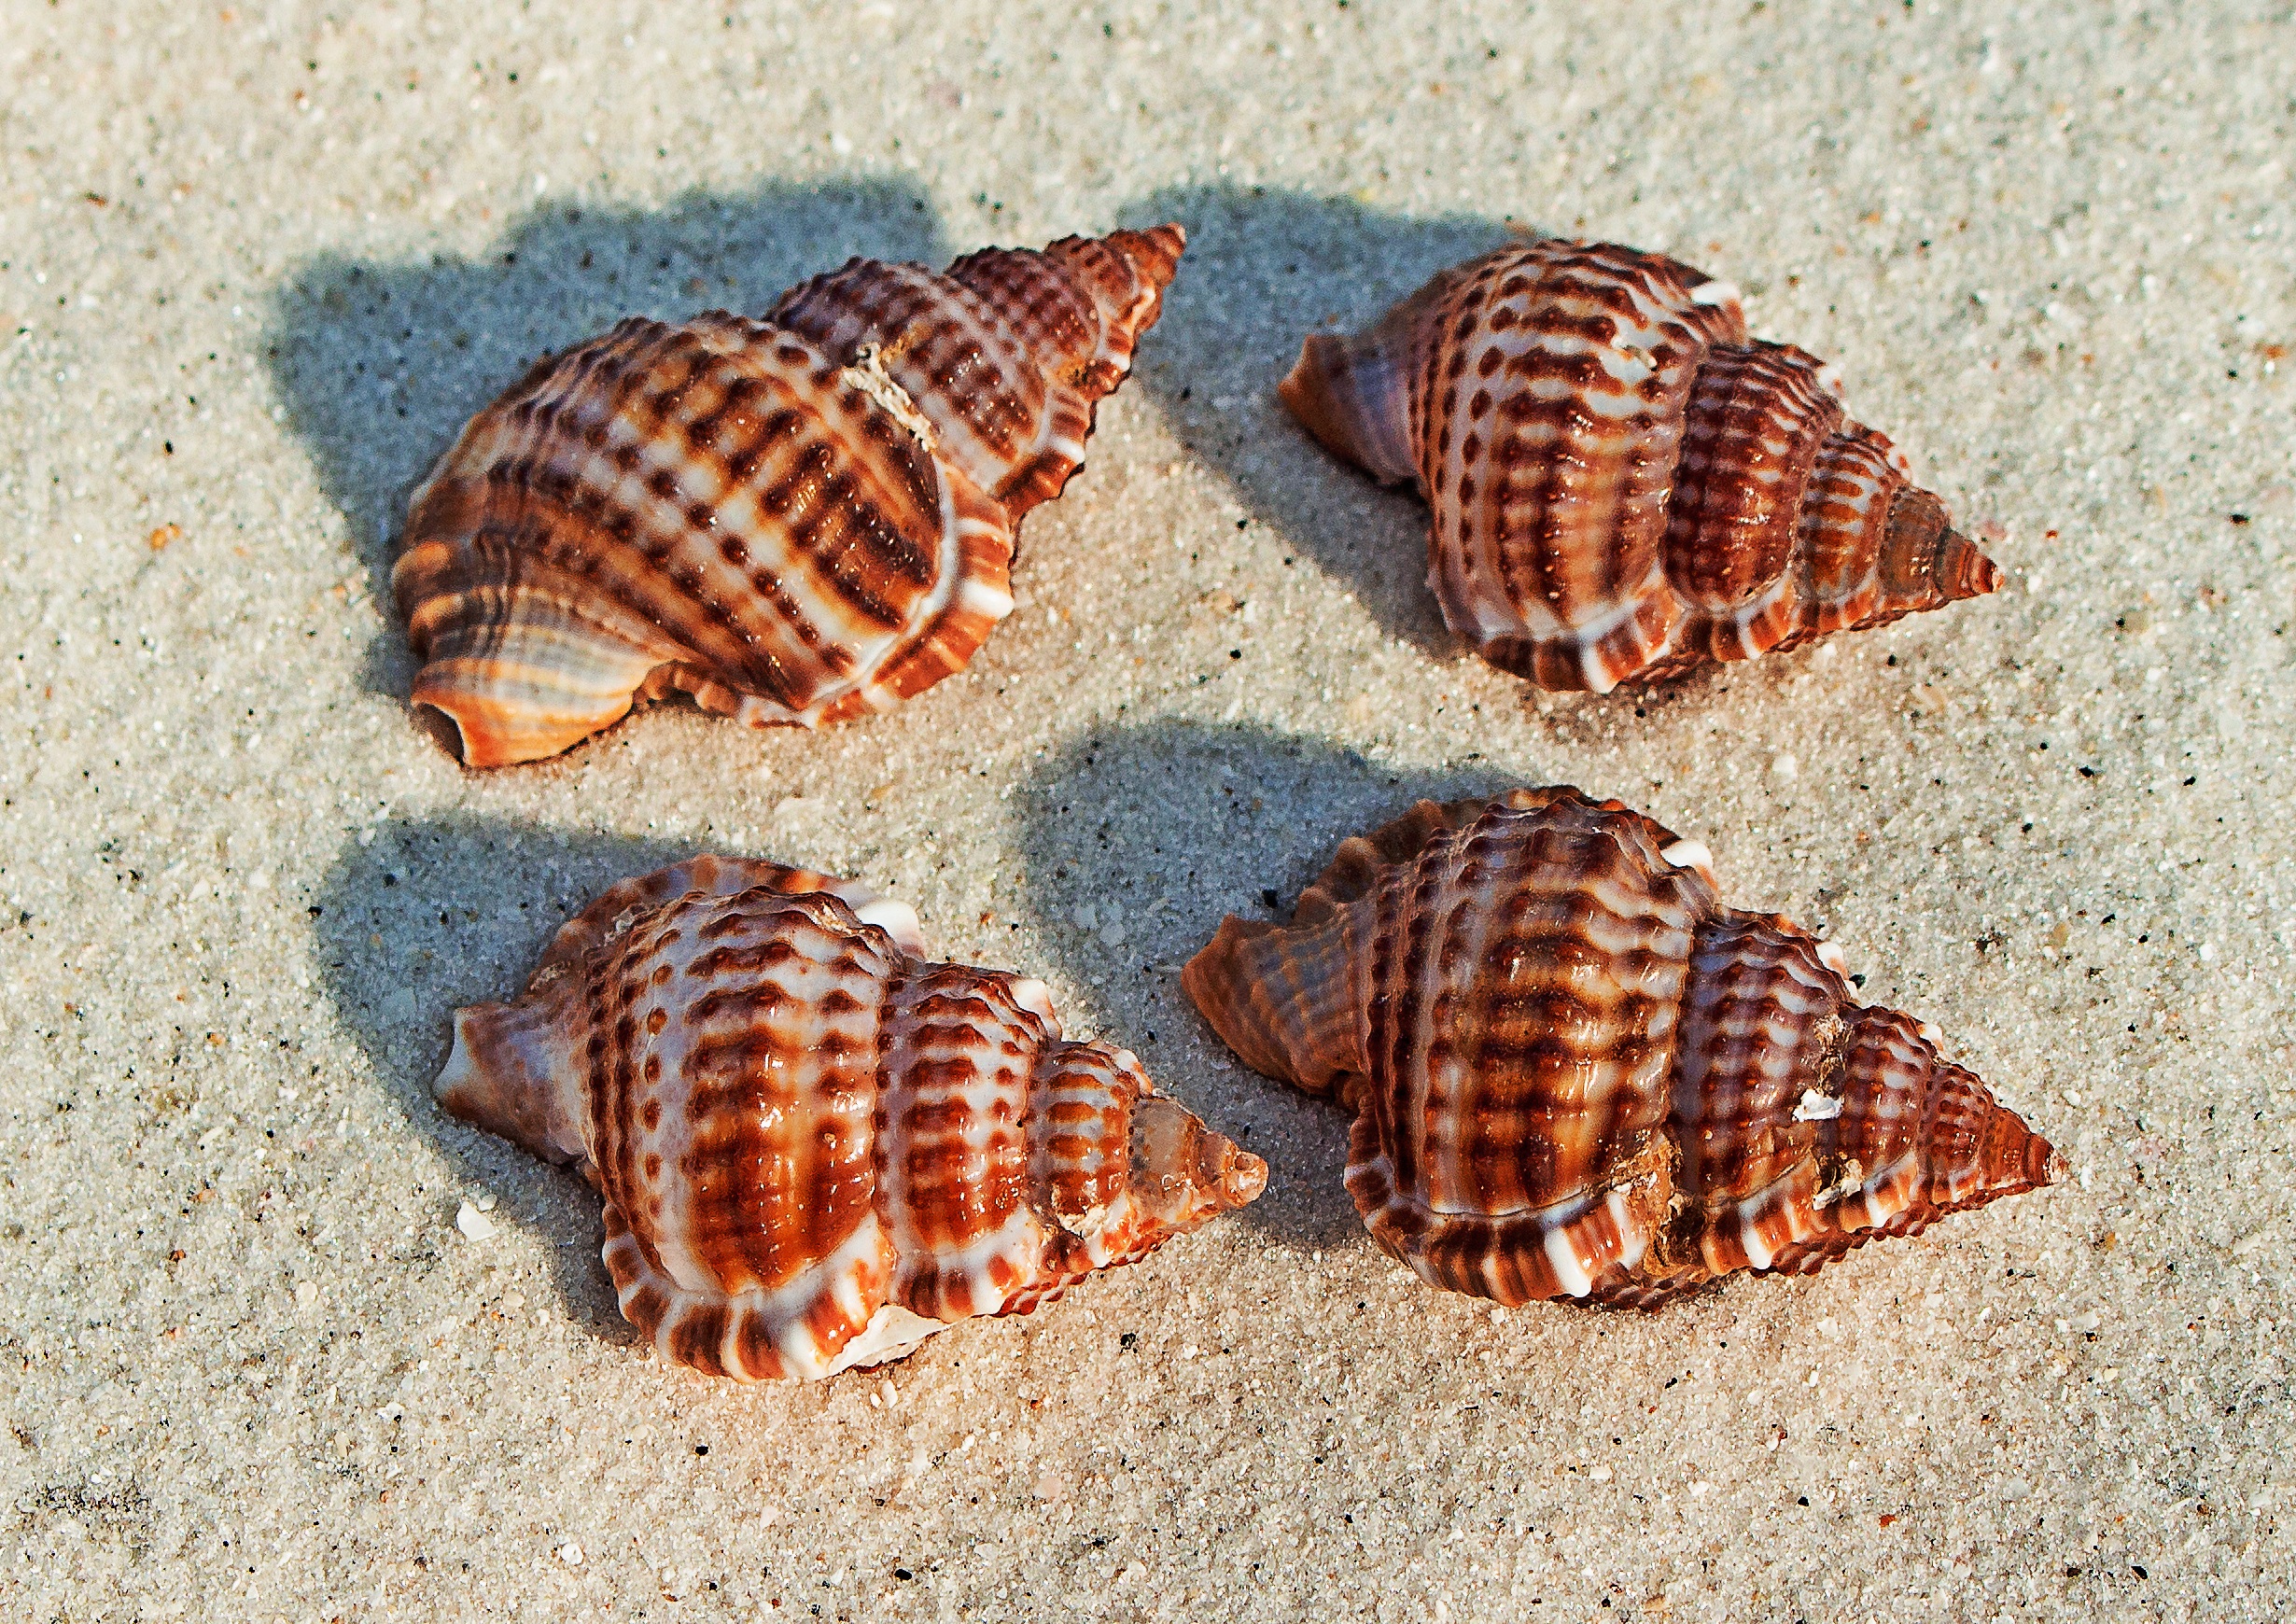
beach, fauna, material, invertebrate, seashell, conch, cockle, molluscs, beach sand, molluscum, sea snail, sea shells, marine biology